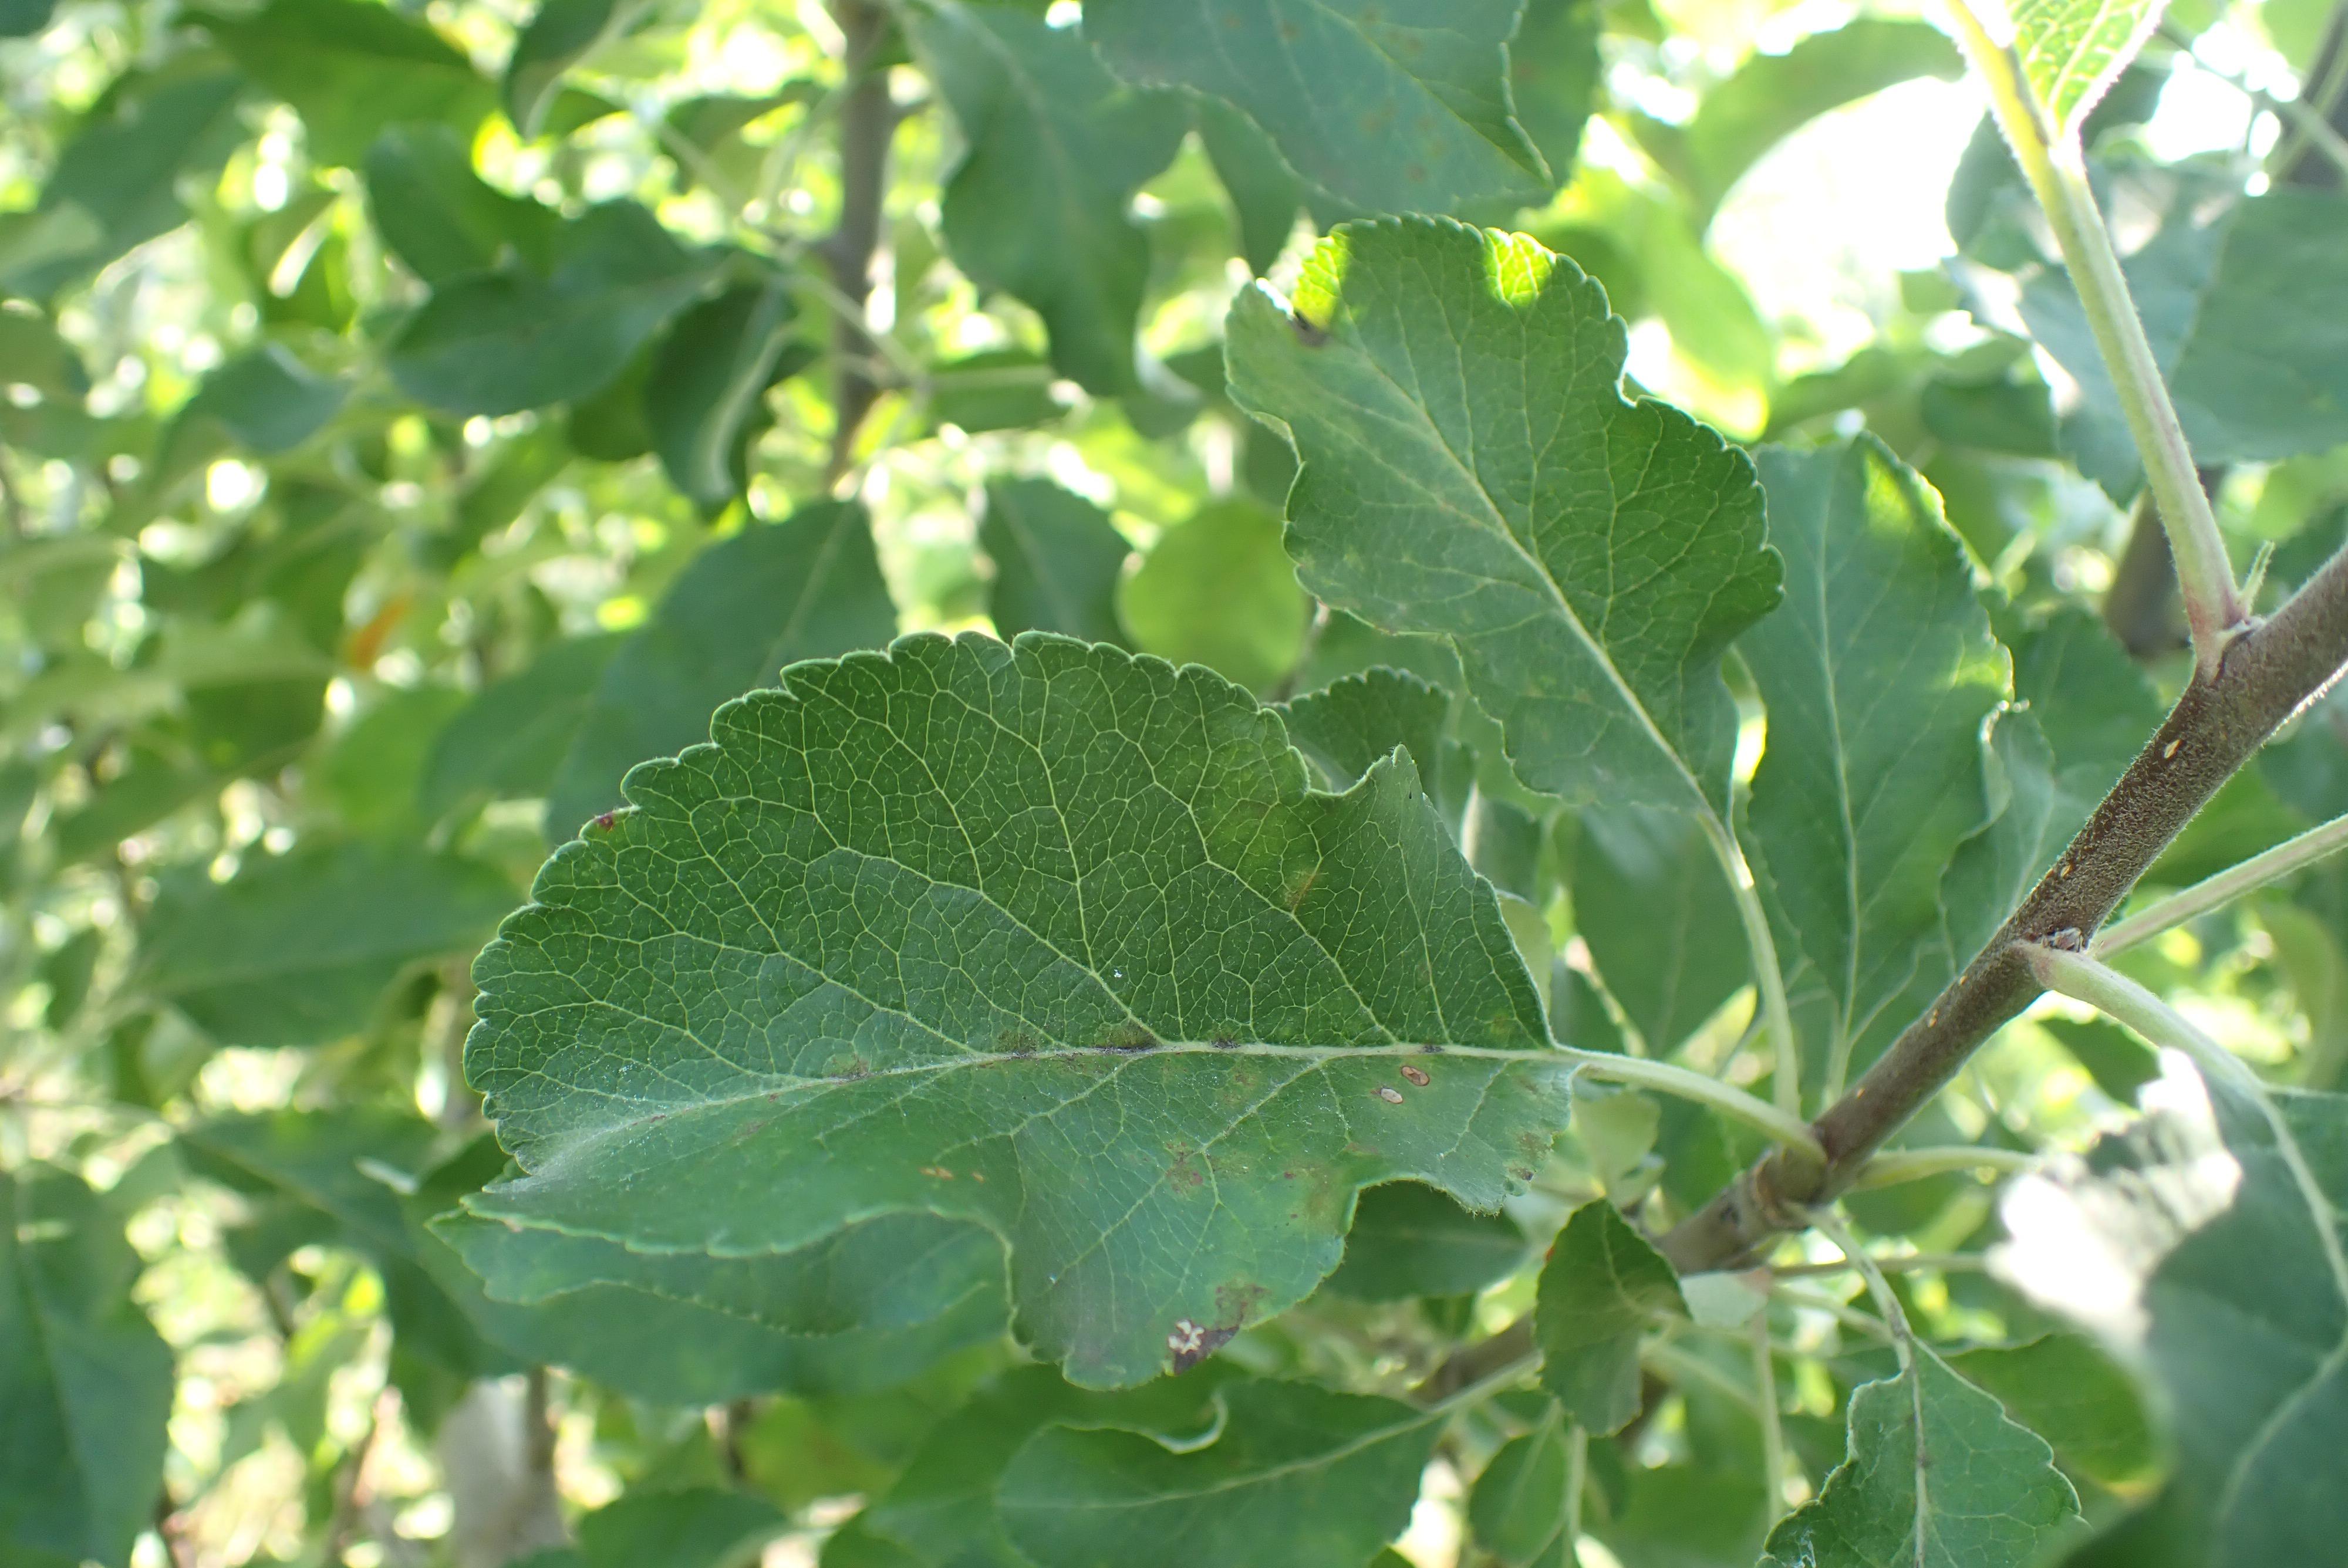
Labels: scab